Letha Manasulu (2004 film)

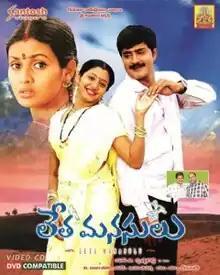
VCD cover

Letha Manasulu is a 2004 Indian Telugu-language romantic drama film directed by S. V. Krishna Reddy. The film is produced by V. Balasouri and M. Anantha Varma under Sri Sivasai Pictures. It is a remake of the Tamil film "Azhagi" (2002) and stars Srikanth, Kalyani, and Gopika. Raju (Srikanth) and Dhana Lakshmi (Kalyani) are childhood sweethearts who eventually marry others. When Dhana Lakshmi loses her husband, Raju pities and takes her in as a maidservant while keeping his wife Bhanu (Gopika) in the dark about their past.